Ball (gridiron football)

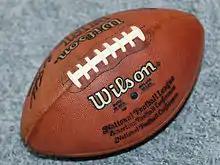
A Wilson modern American football, as used in the National Football League

In an NFL game, the home team must have 36 balls for an outdoor game or 24 for an indoor game, and they must be available for the referee to test with a pressure gauge two and a half hours before the game to keep players from cheating. Twelve new footballs, sealed in a special box and shipped by the manufacturer, are opened in the officials' locker room two hours and 15 minutes before the game. These balls are specially marked with the letter "K" and are used exclusively for the kicking game. The visiting team may also present 12 balls to the referee for outdoor games for inspection. The NFL introduced kicking balls (K-balls) to prevent teams from doctoring balls after the NFL Competition Committee determined that teams conditioned balls so they would fly higher and travel further.